Hernia

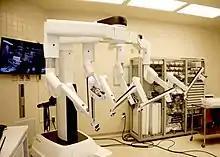
da Vinci Surgical System

Muscle reinforcement techniques often involve synthetic materials (a mesh prosthesis). The mesh is placed either over the defect (anterior repair) or under the defect (posterior repair). At times staples are used to keep the mesh in place. These mesh repair methods are often called "tension free" repairs because, unlike some suture methods (e.g., Shouldice), muscle is not pulled together under tension. However, this widely used terminology is misleading, as there are many tension-free suture methods that do not use mesh (e.g., Desarda, Guarnieri, Lipton-Estrin, etc.).